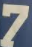
Number: 7